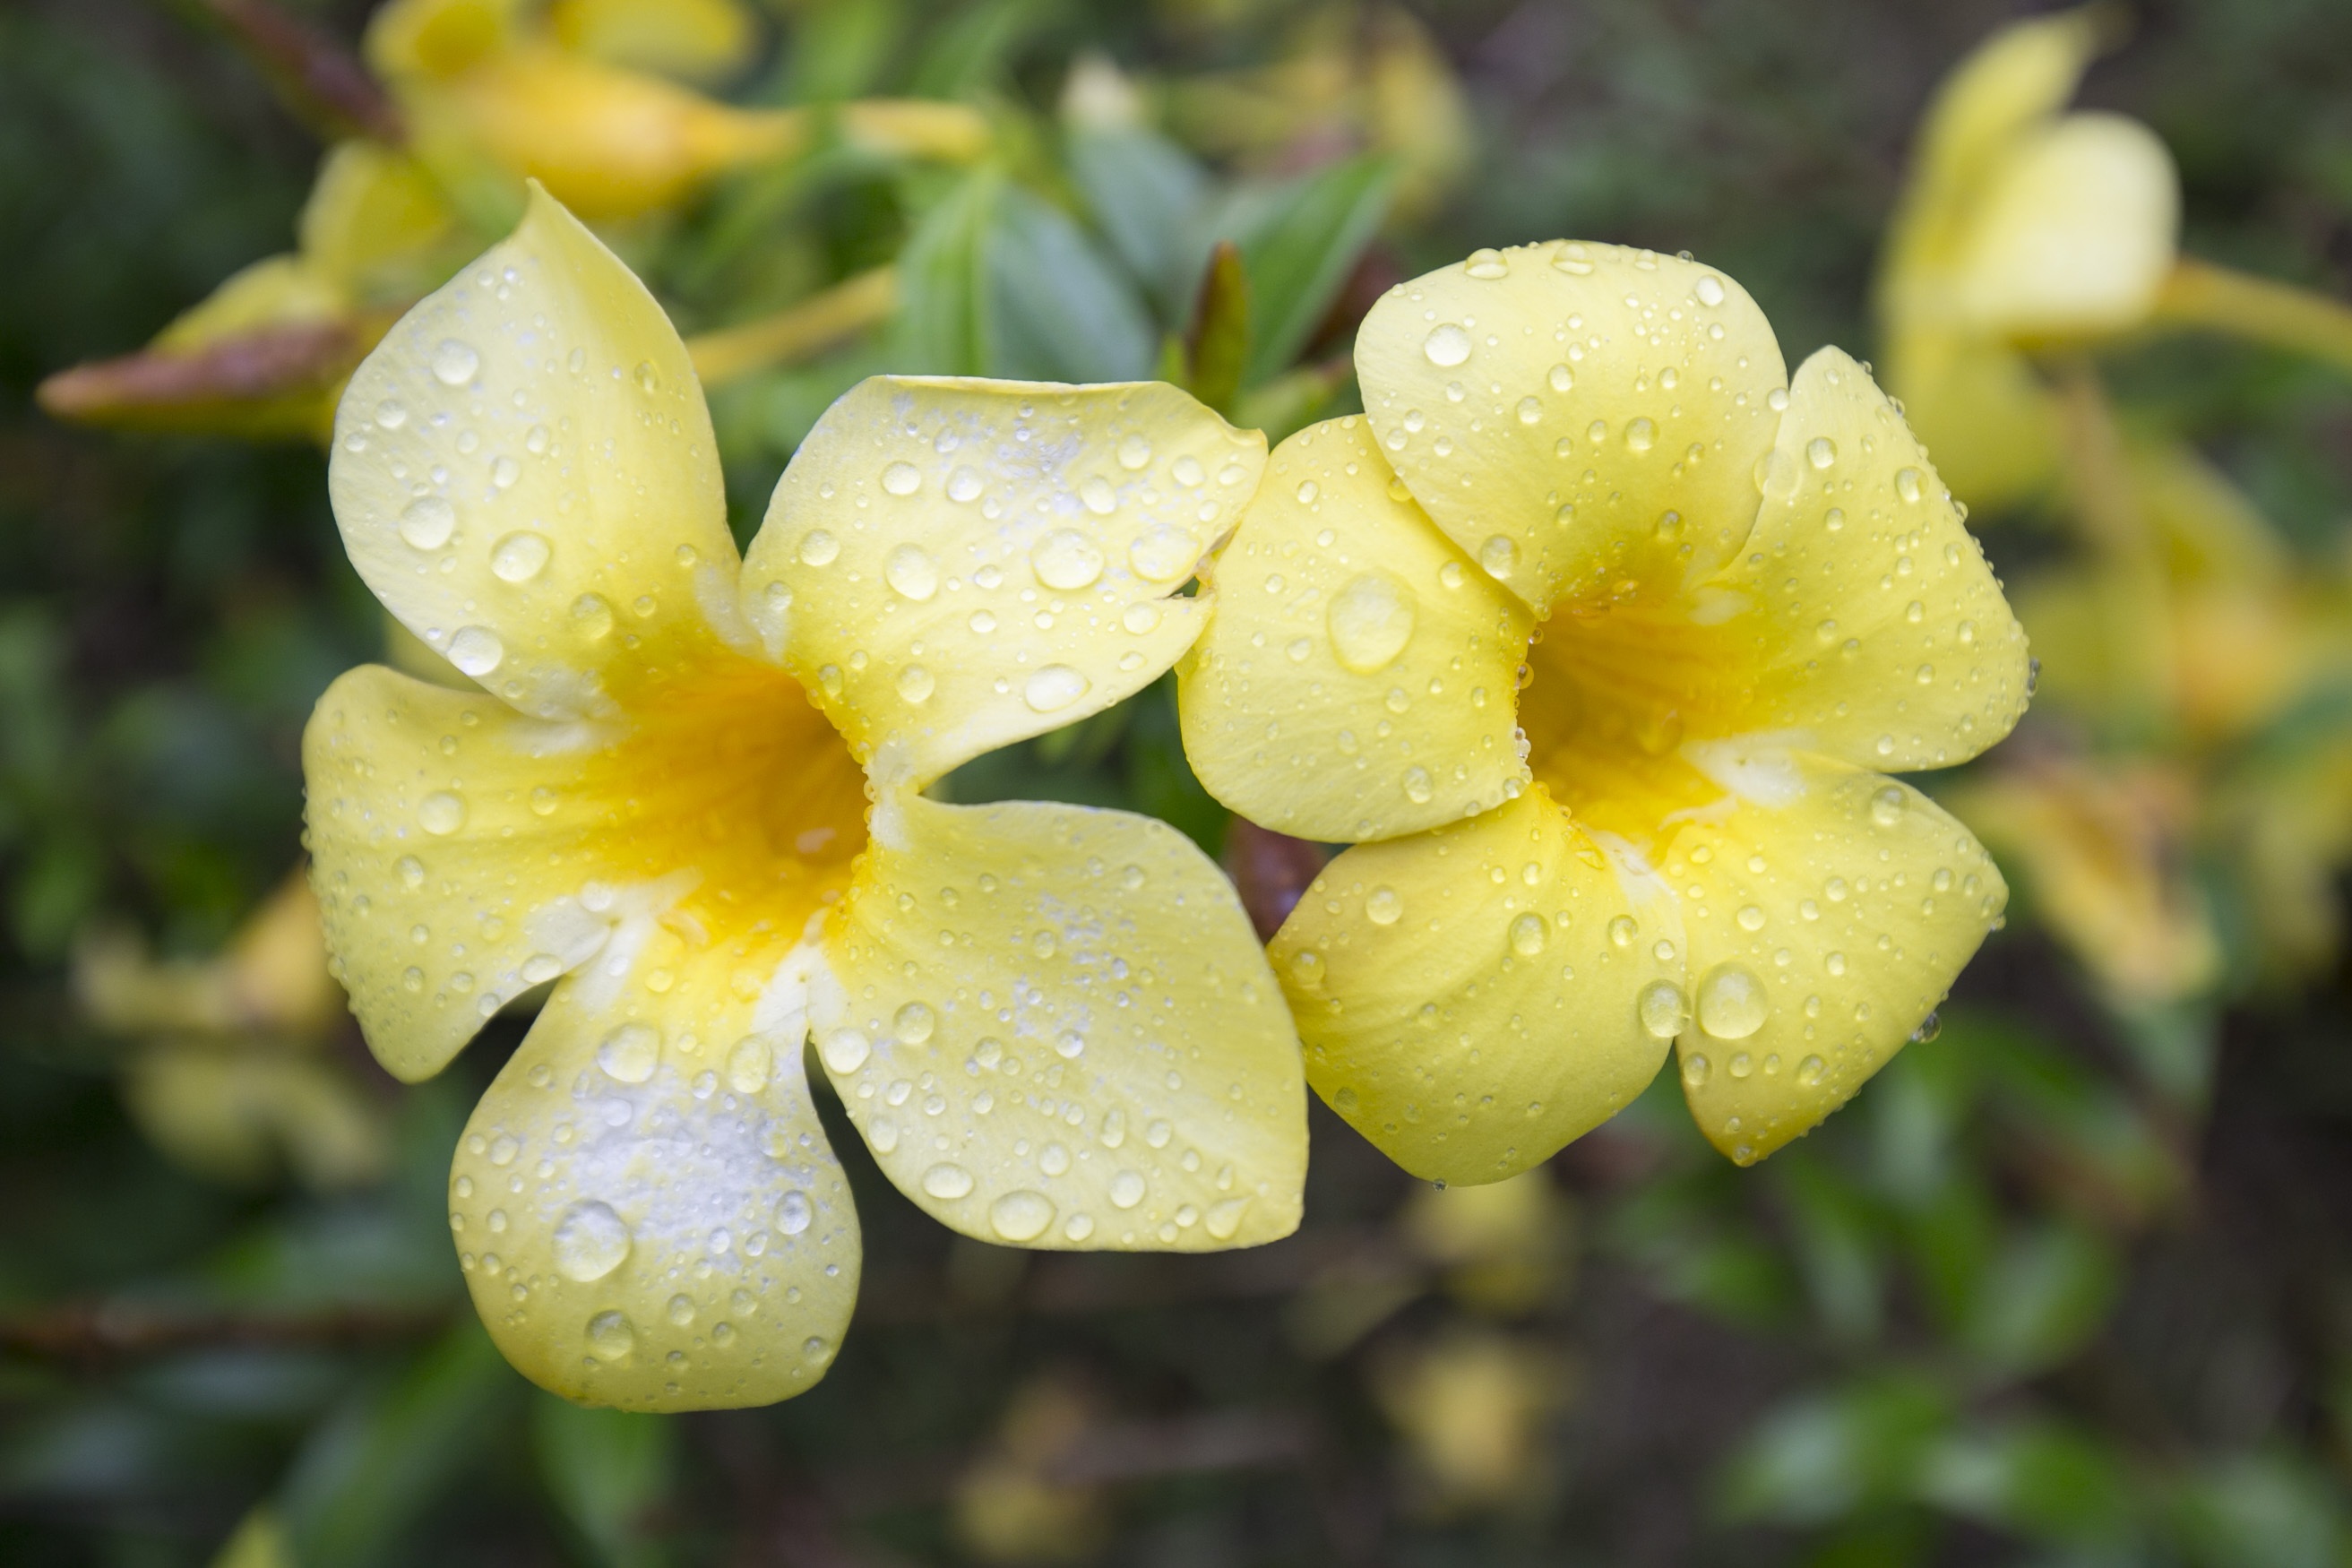
blossom, plant, flower, bloom, produce, evergreen, botany, yellow, flora, orchid, wildflower, flowers, shrub, yellow flowers, flower dew, hypericum, macro photography, jasmine, flowering plant, fresh flowers, hypericaceae, land plant